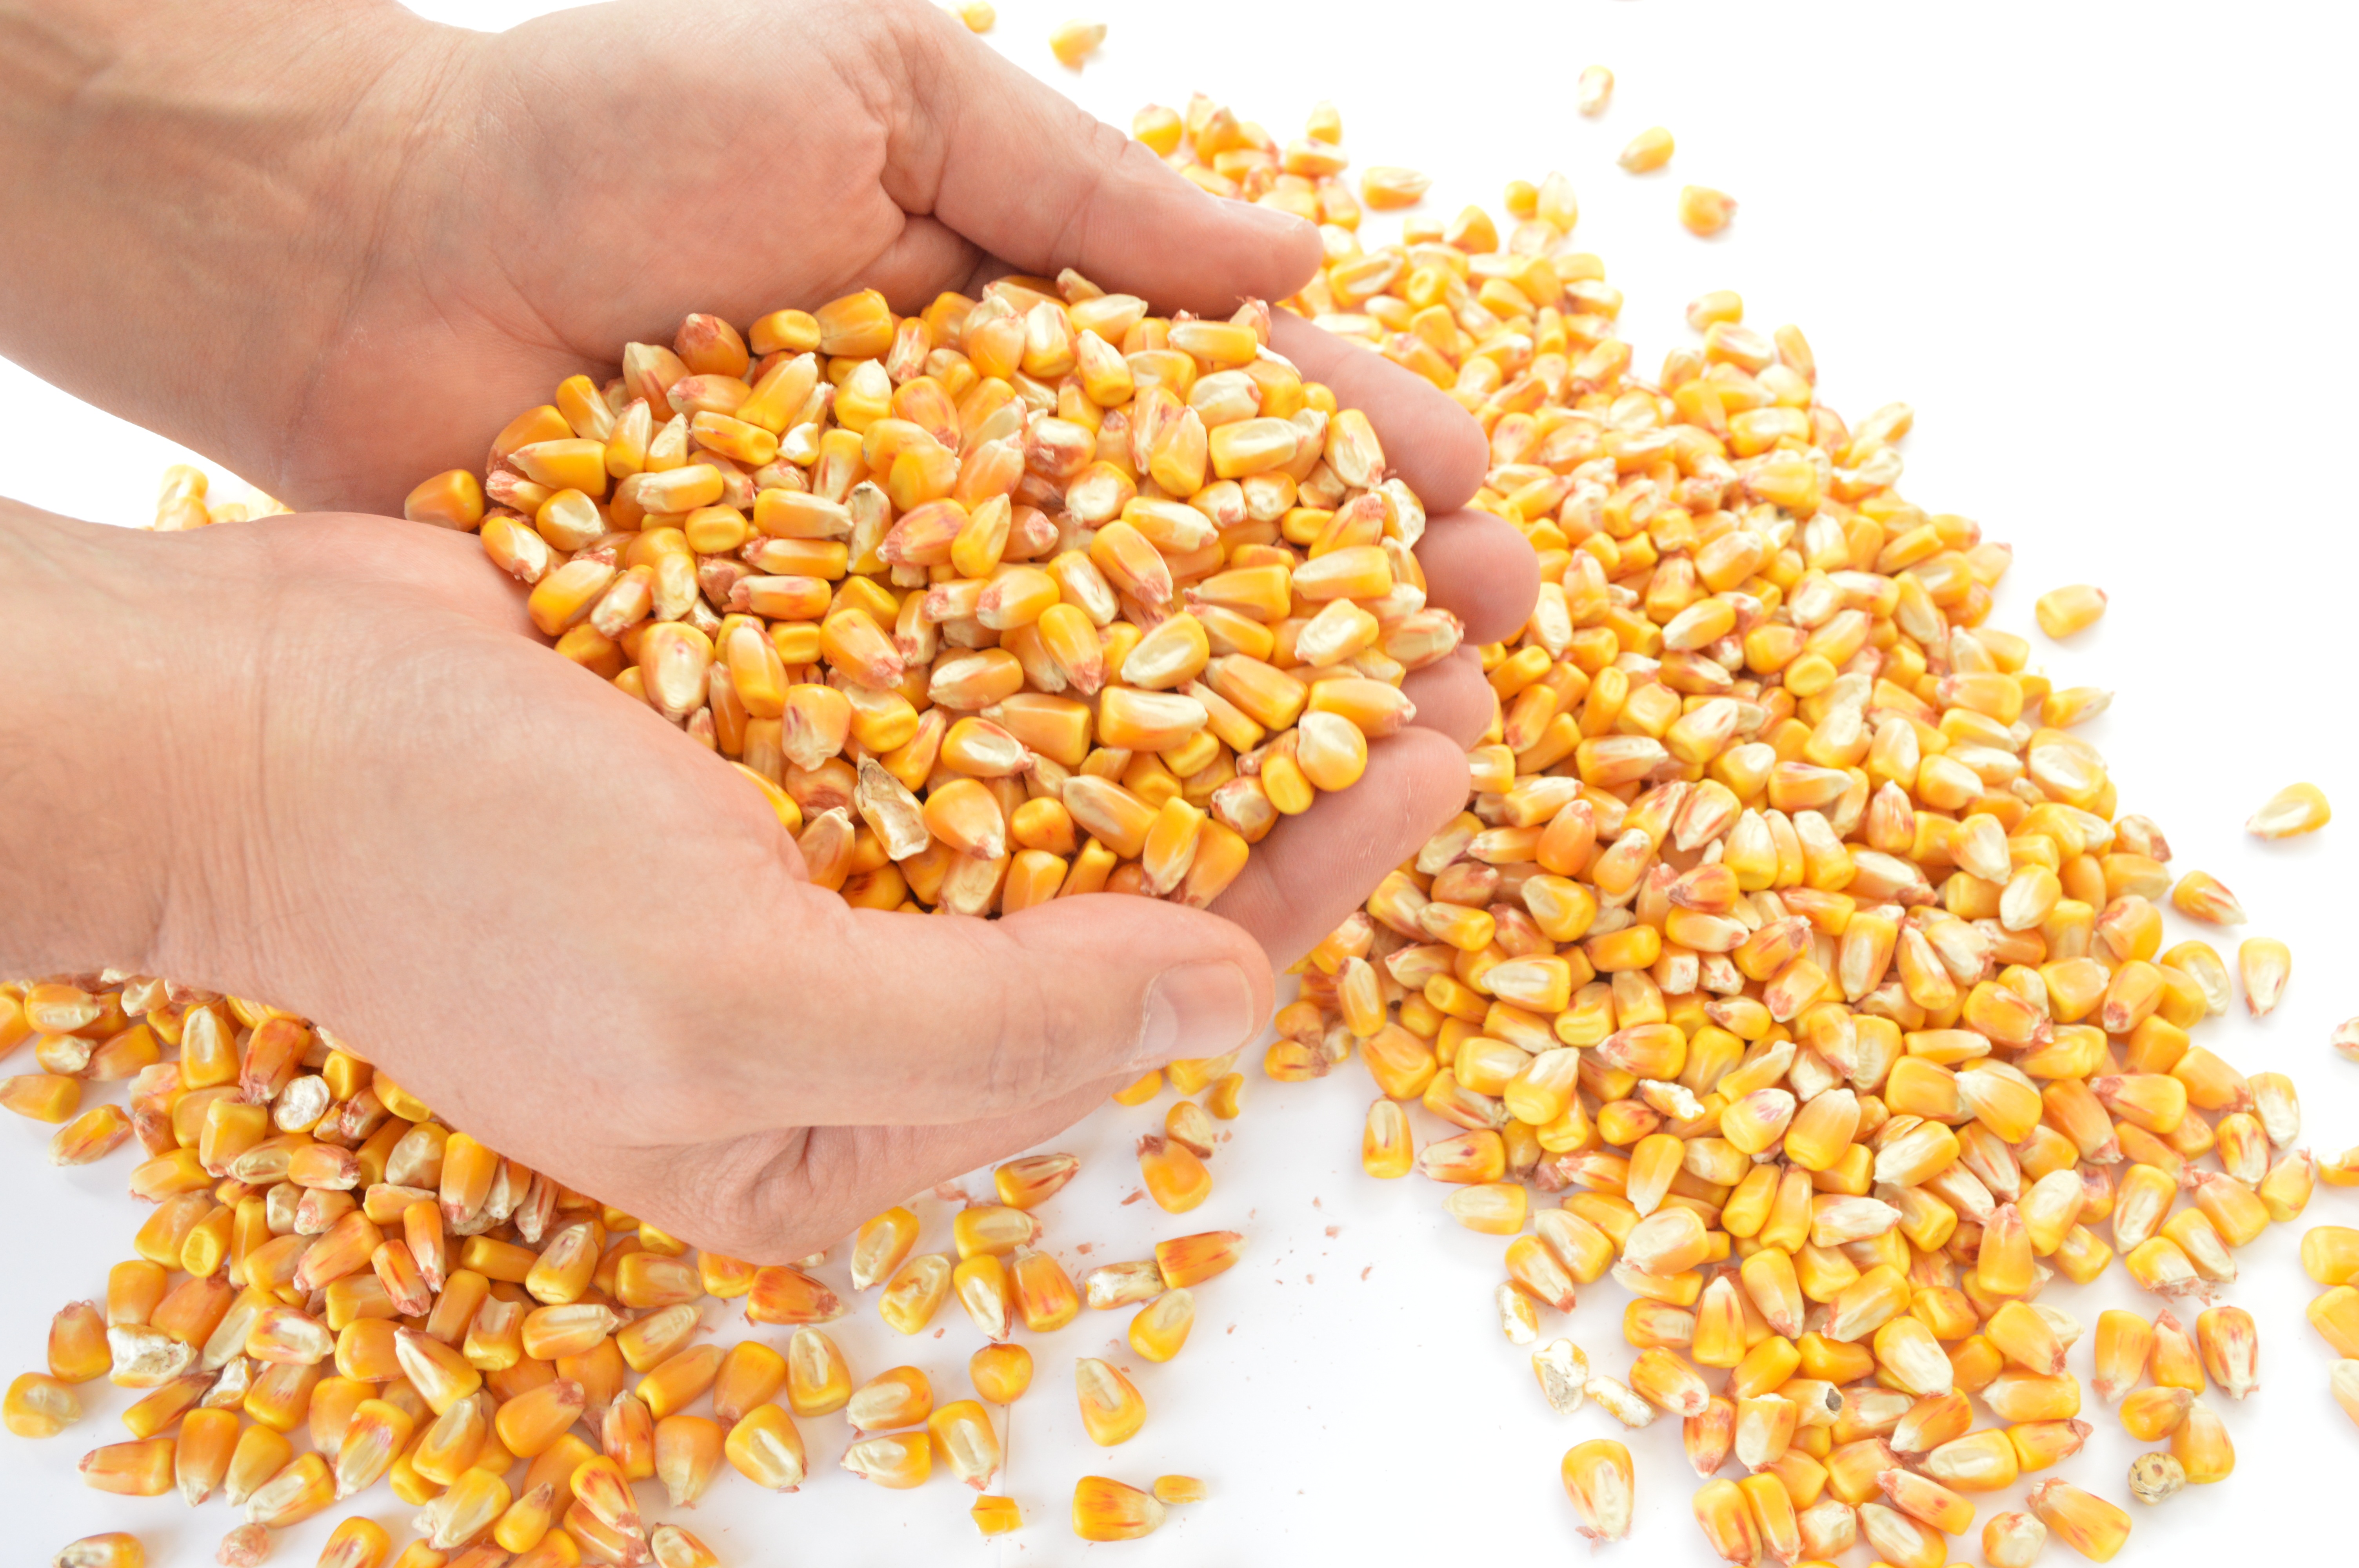
plant, pollen, food, harvest, produce, crop, corn, agriculture, cereal, cereals, vegetarian food, flowering plant, corn kernels, grass family, snack food, whole grain